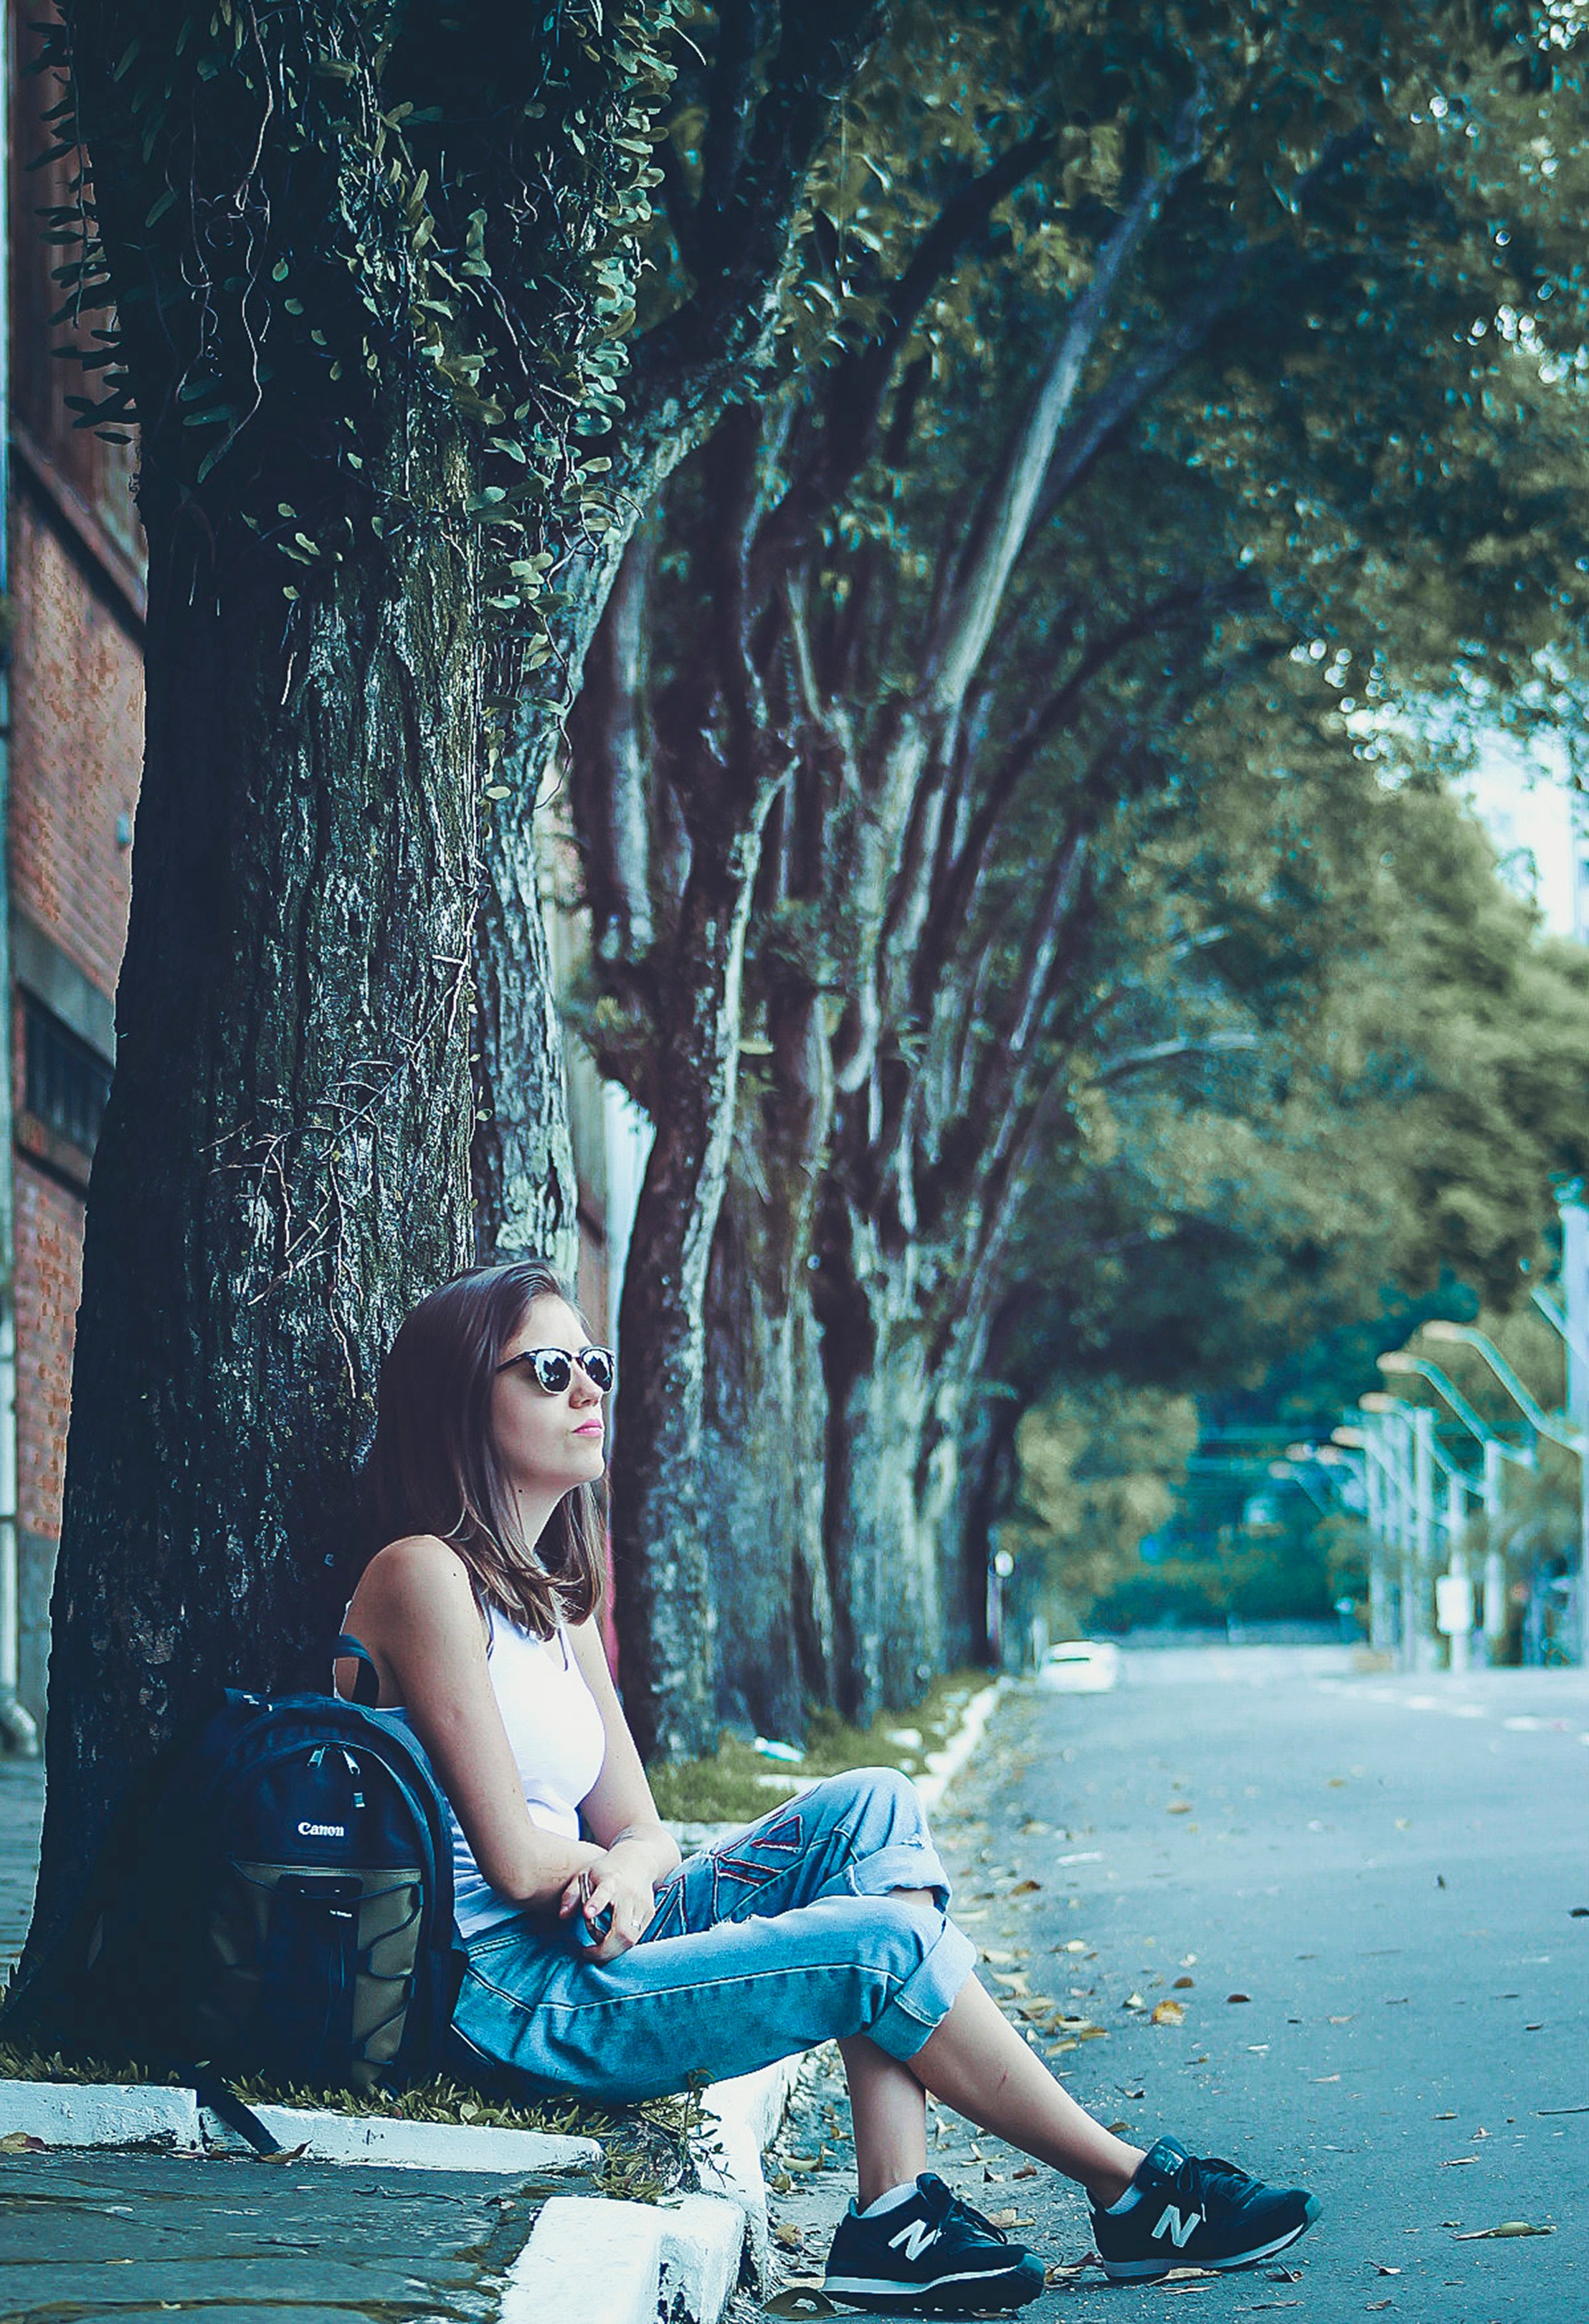
underwater, fashion, blue, season, photograph, image, photo shoot